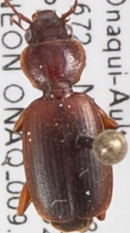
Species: Cymindis planipennis
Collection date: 2018-09-25
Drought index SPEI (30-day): -2.09
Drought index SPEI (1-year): -2.09
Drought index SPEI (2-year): -0.926